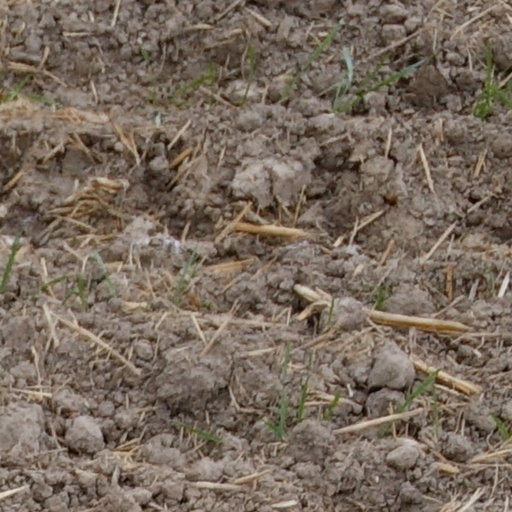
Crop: wheat